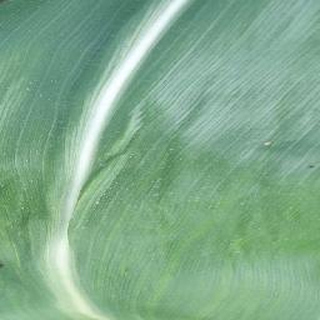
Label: healthy_corn